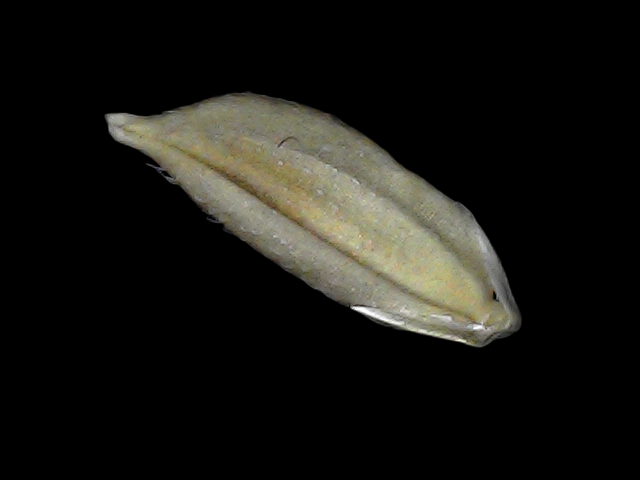
Rice variety: Bd34